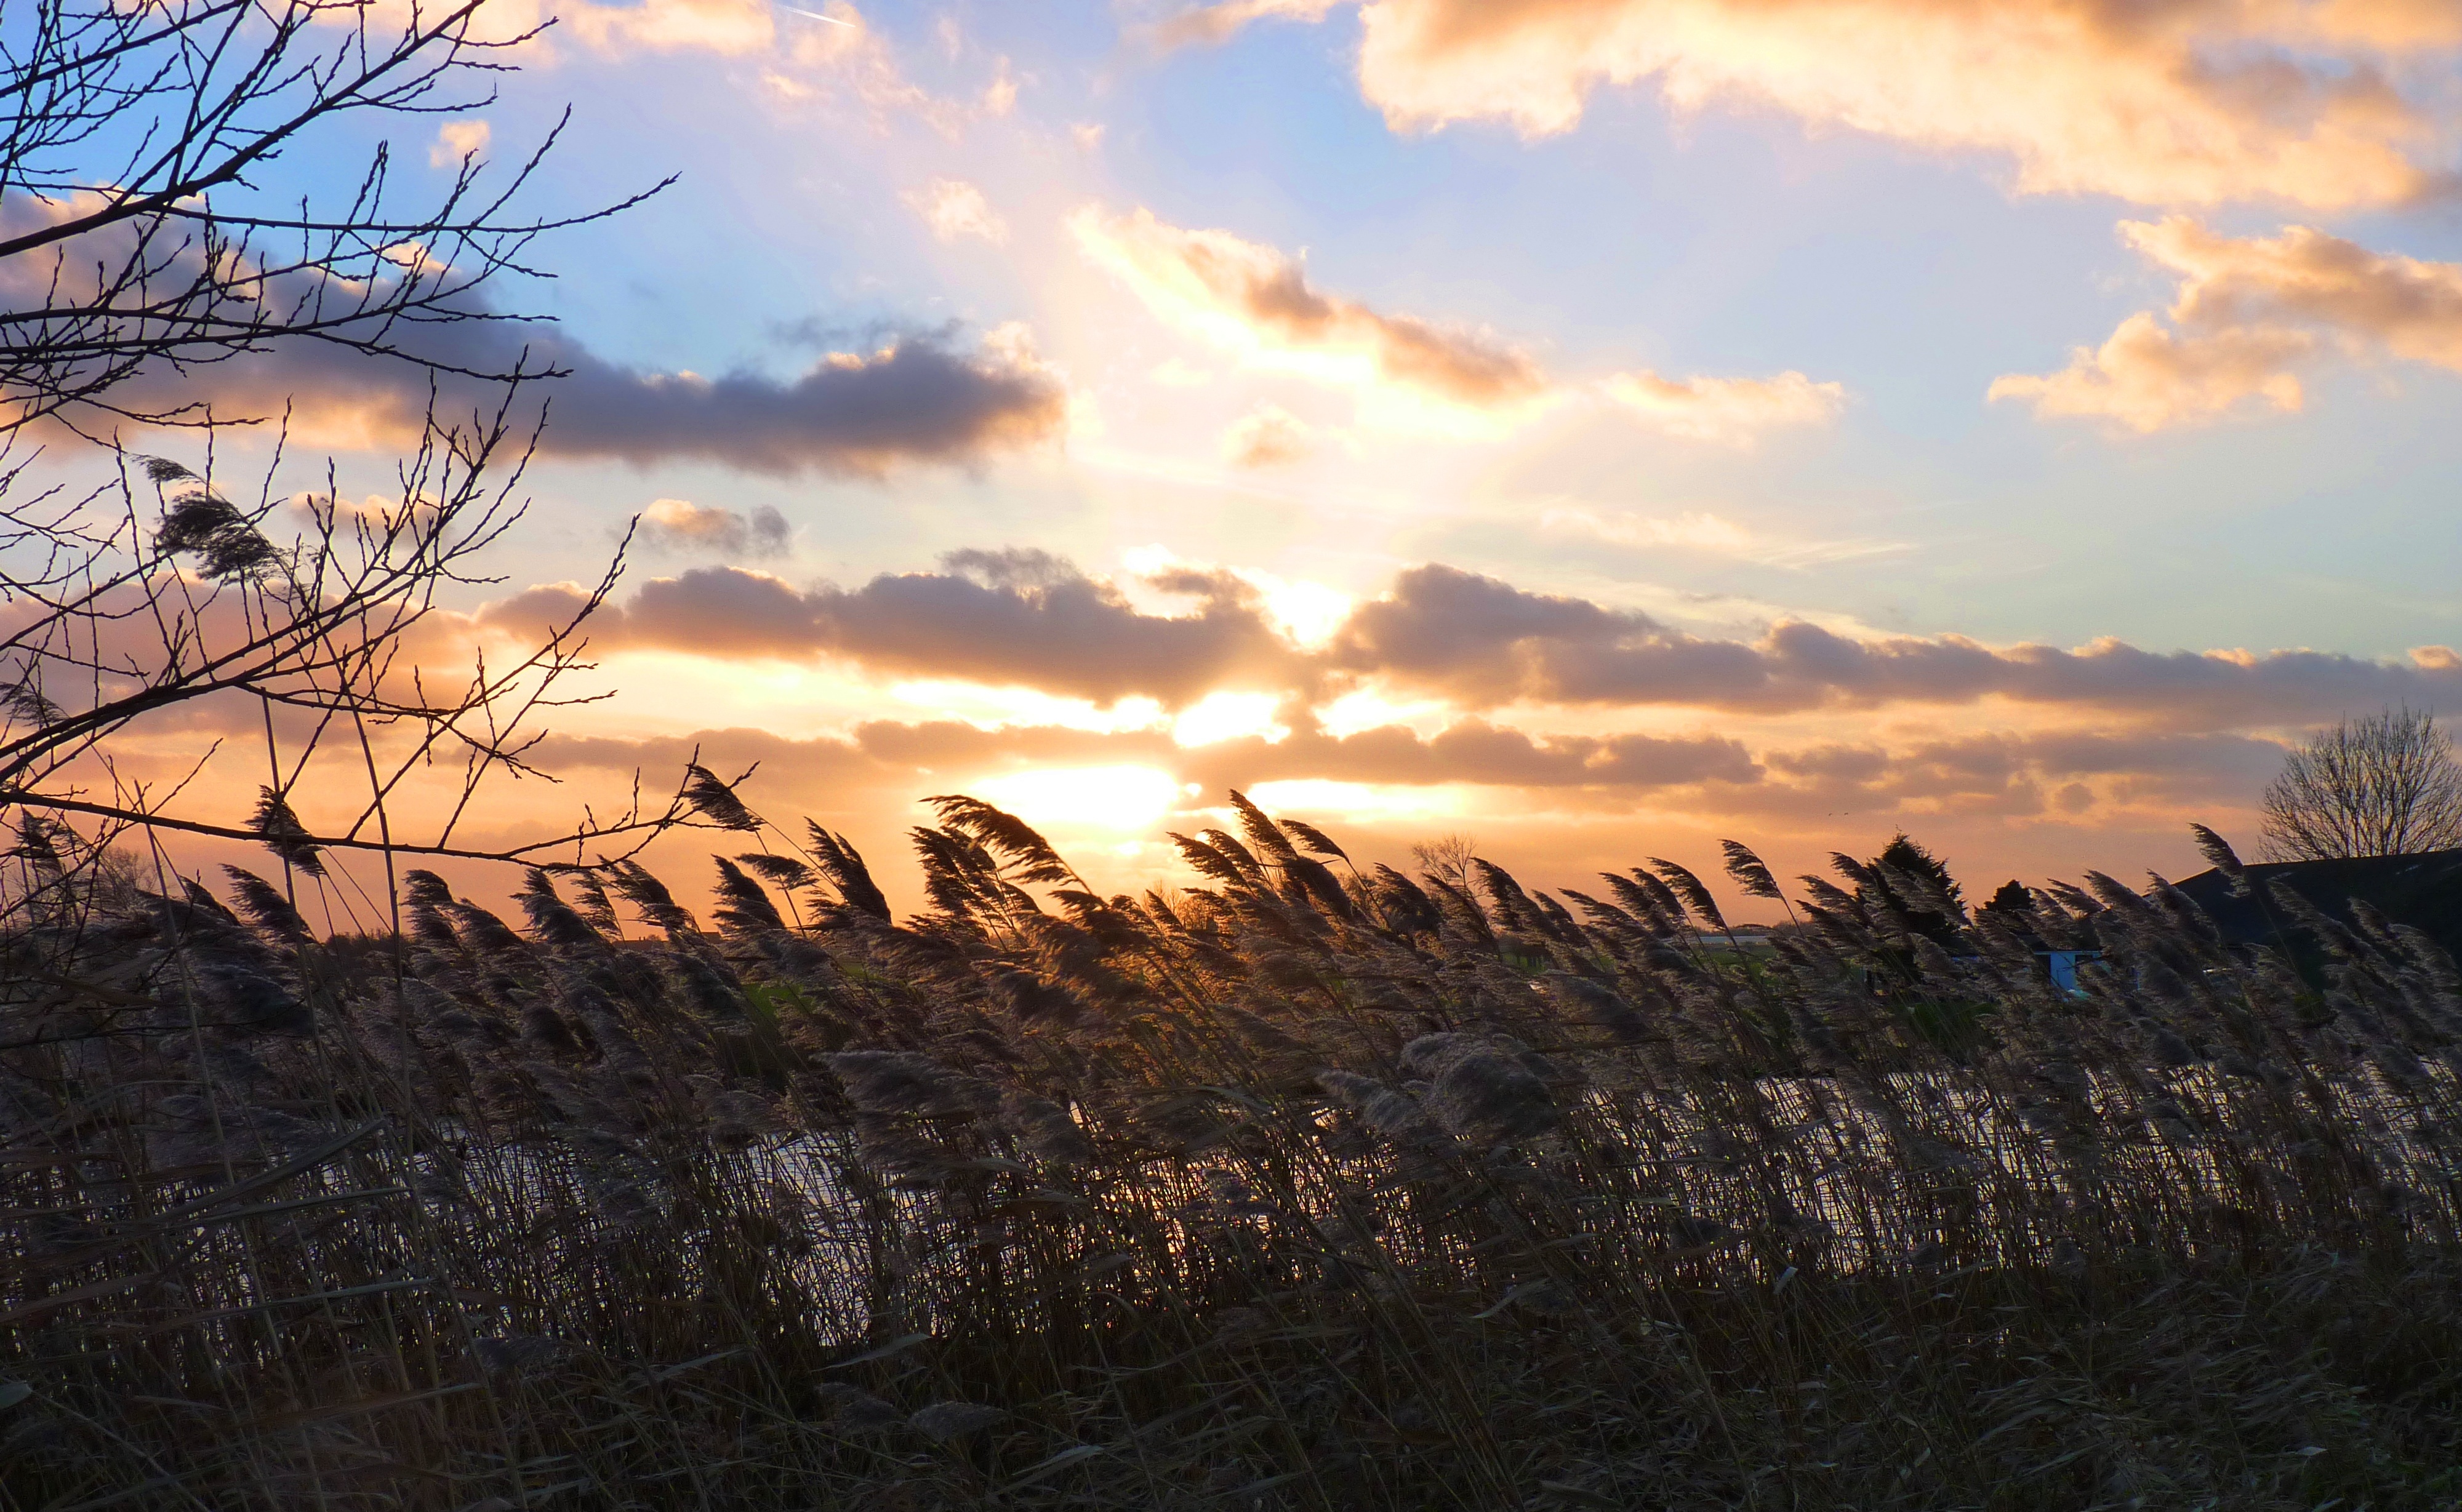
landscape, tree, water, nature, grass, horizon, wilderness, mountain, cloud, sky, sun, sunrise, sunset, field, prairie, sunlight, morning, hill, dawn, reed, dusk, evening, autumn, speed, polder, rural area, atmospheric phenomenon